Hrachya Margaryan

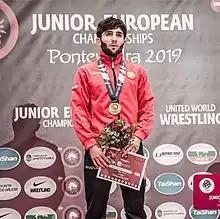

Hrachya Muradi Margaryan (November 23, 1999), Artashat, Armenia), Armenian wrestler, member of the Armenian freestyle wrestling team European youth champion, master of sports international․